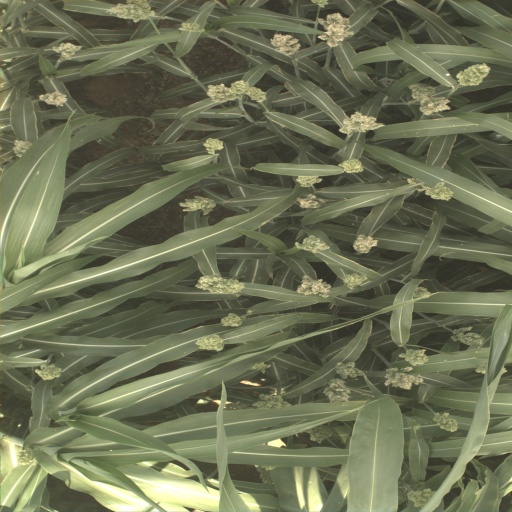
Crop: sorghum